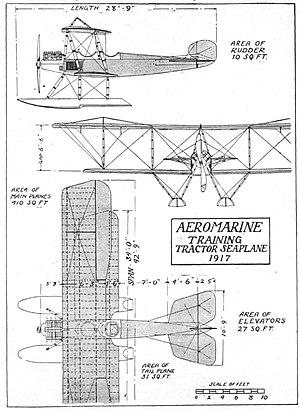
L'Aeromarine 39 est un biplan biplace d’école commandé en 1917 par l’US Navy. Classique biplan à ailes inégales décalées et postes ouverts en tandem, il était conçu de façon que les flotteurs puissent être facilement démontés et remplacés rapidement par un train terrestre.